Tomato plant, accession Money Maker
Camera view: bottom (45 deg); turntable rotation: 30 degrees
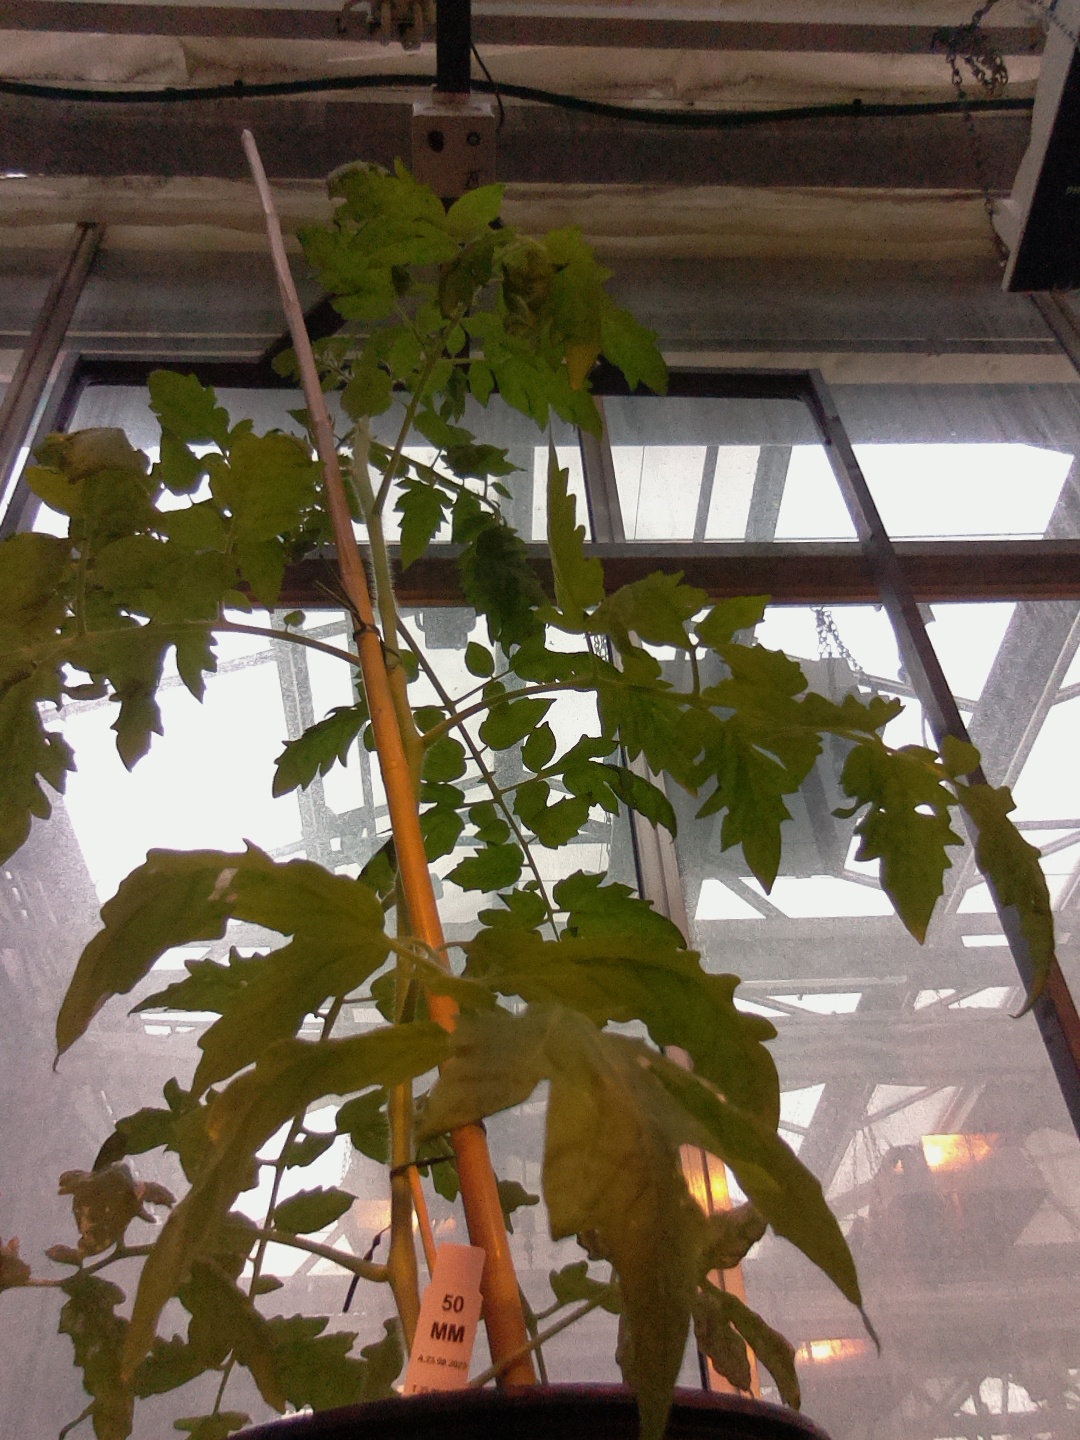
BBCH growth stage 20: First Side shoot start formed